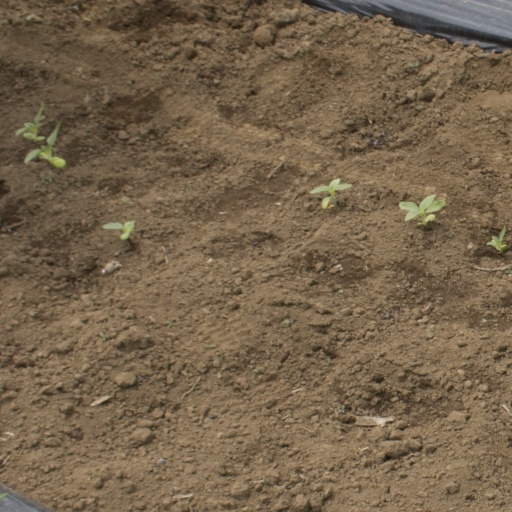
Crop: Jerusalem artichoke